Tjampuhan Hotel

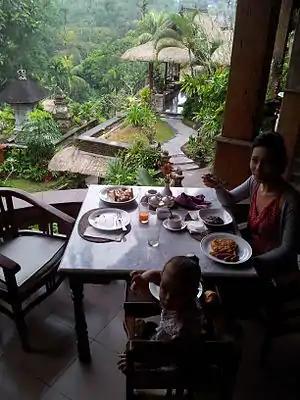
Breakfast at Hotel Tjampuhan

In 1934, the guesthouse came into prominence when it became the starting-point of the Pita Maha Association, founded by Prince Tjokorda, Spies, as well as Dutch artist Rudolf Bonnet. Pita Maha, which operated out of the hotel, provided new perspectives and inspiration on artistic styles and subject matter to many Balinese artists. The association promoted and marketed Balinese arts and artists, and later brought them international recognition.